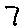
Label: 7